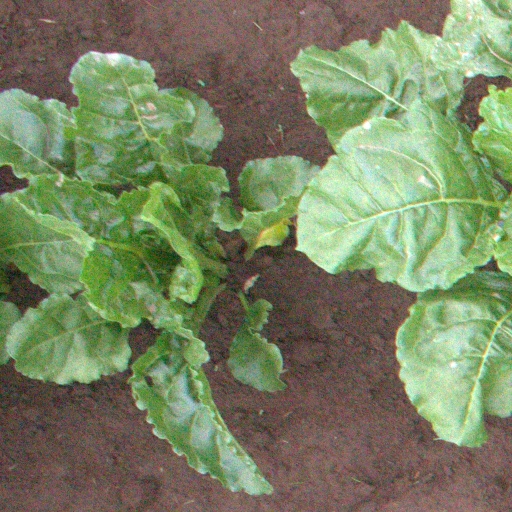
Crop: sugar beet